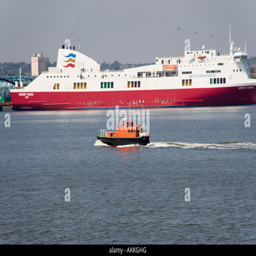
pilot boat heading up river shot on the far shore